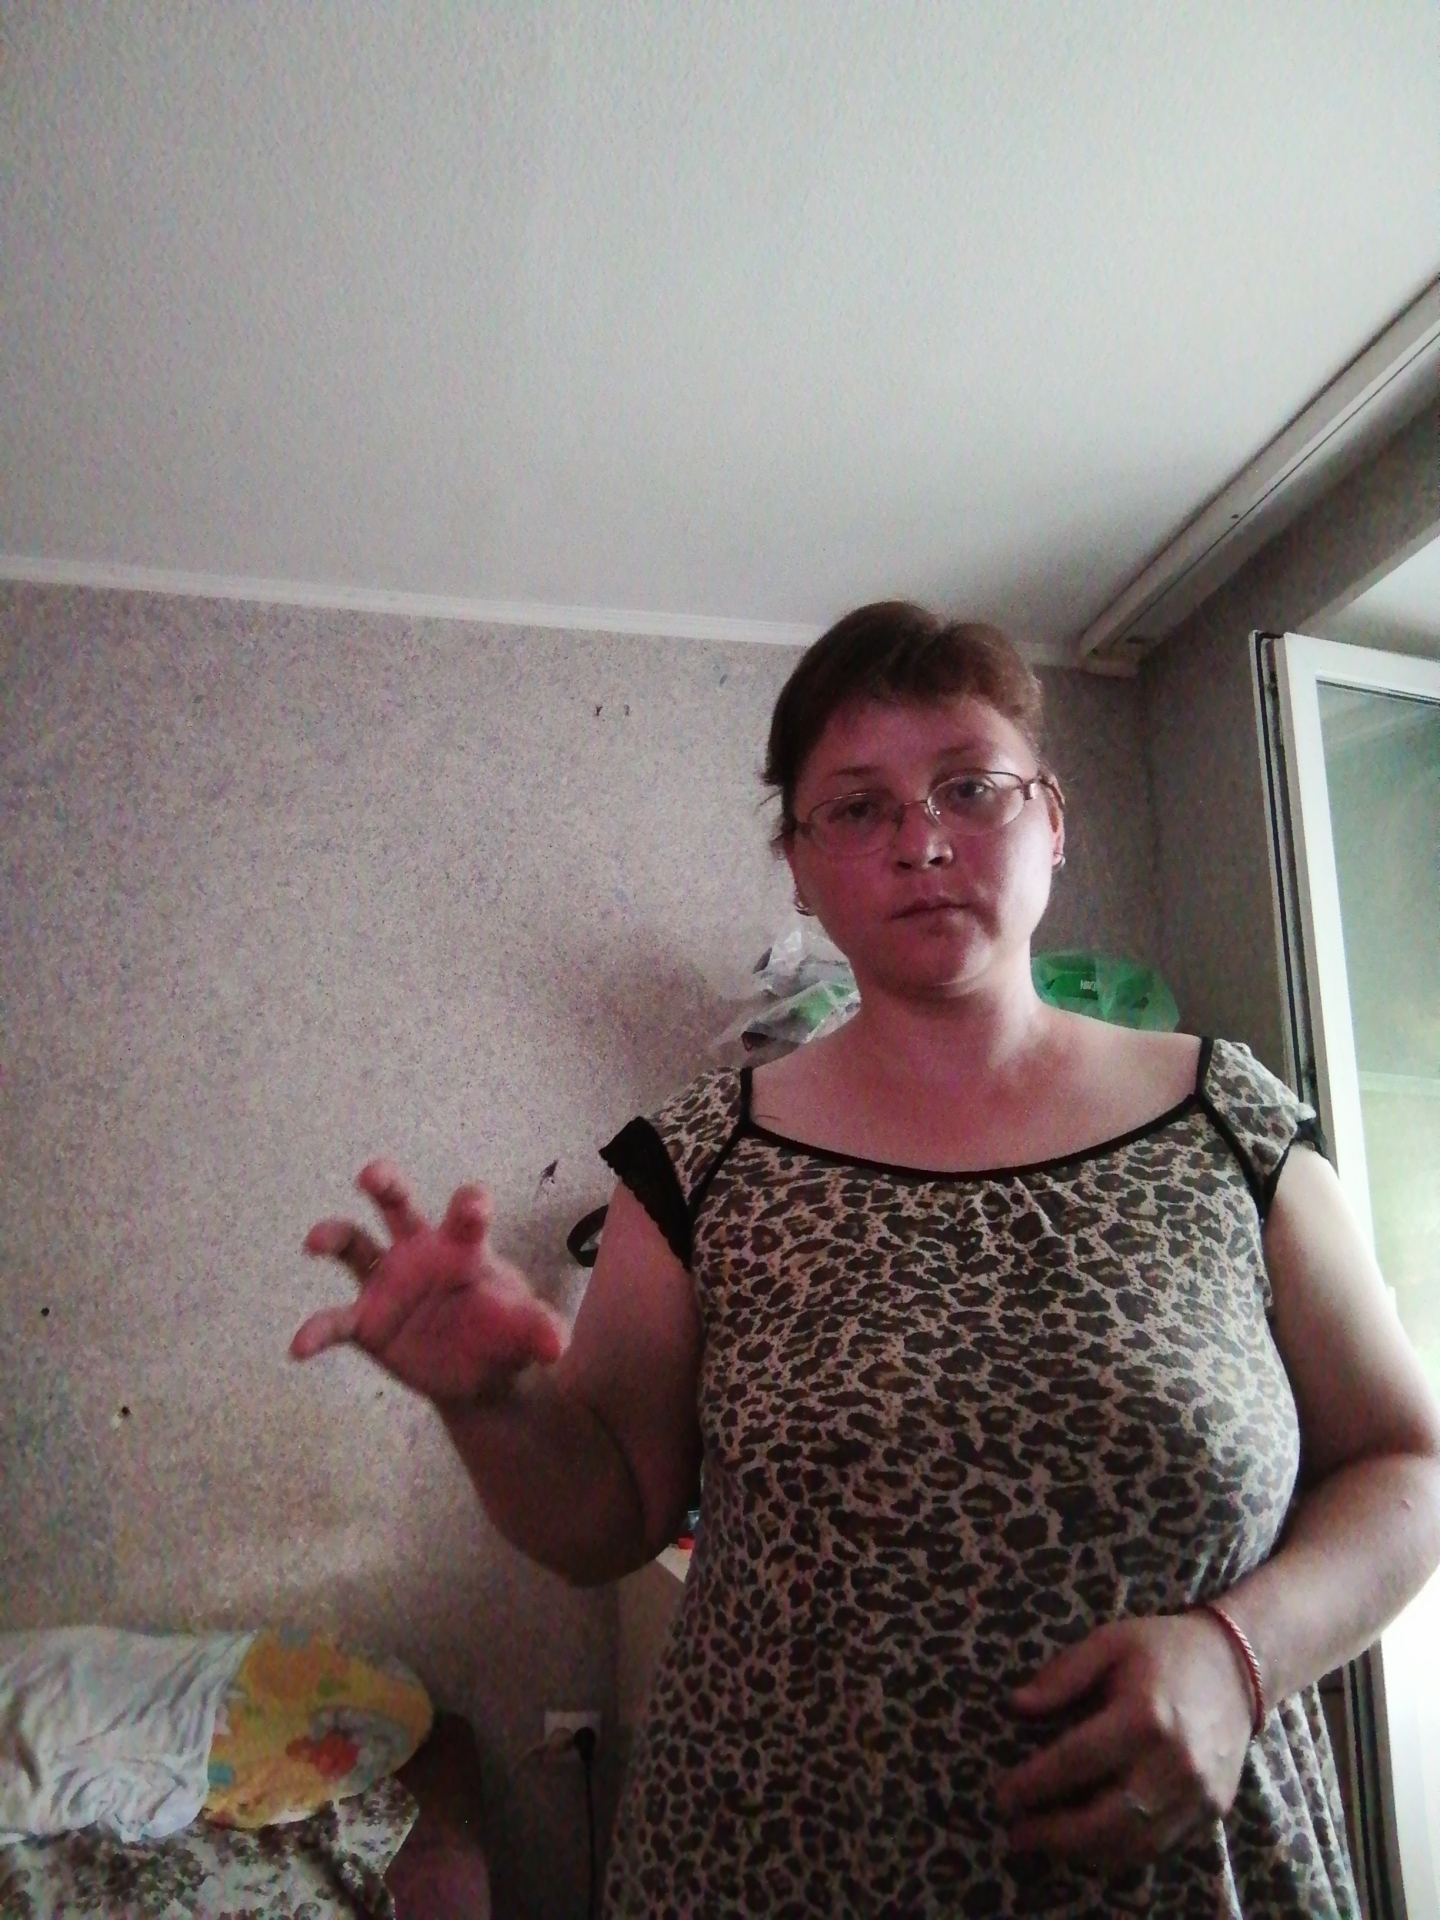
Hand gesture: grabbing